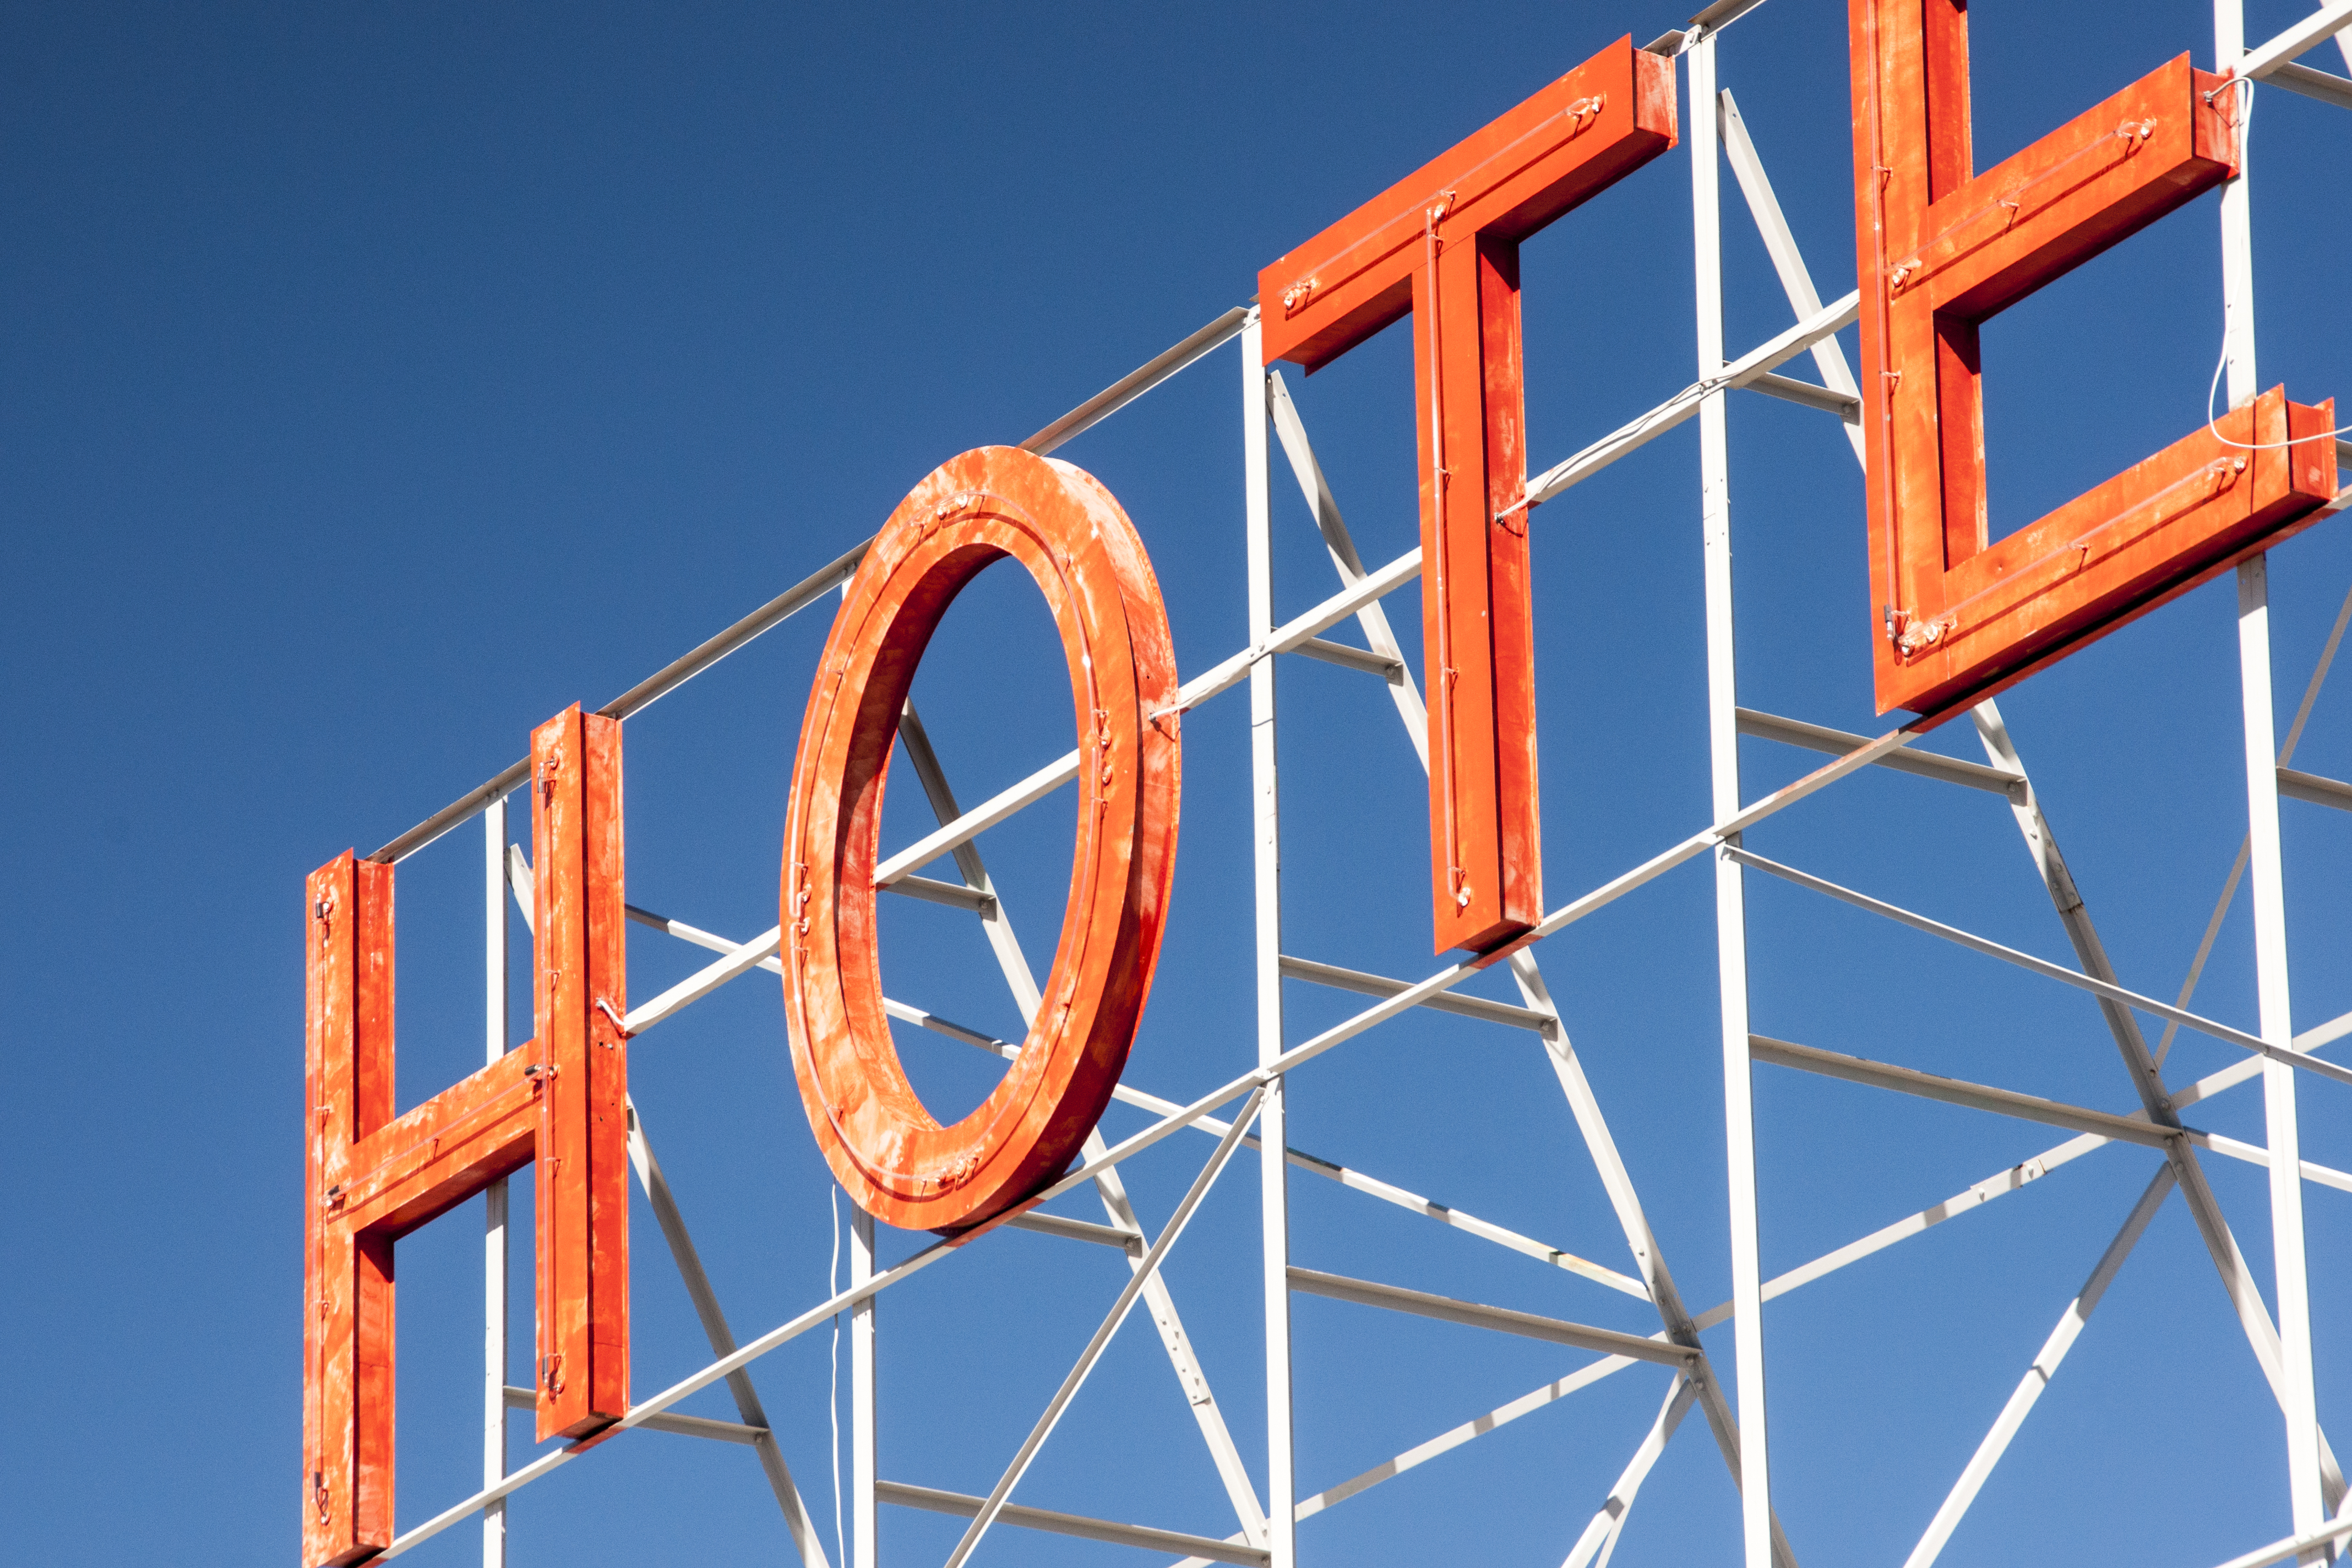
advertising, recreation, sign, line, ferris wheel, amusement park, mast, park, roller coaster, neon, font, hotel, advertisement, letters, tourist attraction, amusement ride, outdoor recreation, illuminated advertising